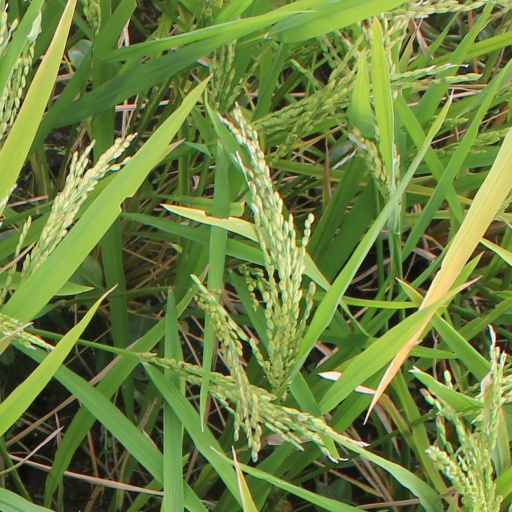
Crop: rice